History of popular religion in Scotland

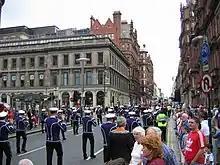
An Orange Order march in Glasgow

The kirk had considerable control over the lives of the people. It had a major role in the Poor Law and schools, which were administered through the parishes, and over the morals of the population, particularly over sexual offences such as adultery and fornication. A rebuke was necessary for moral offenders to "purge their scandal". This involved standing or sitting before the congregation for up to three Sundays and enduring a rant by the minister. There was sometimes a special repentance stool near the pulpit for this purpose. In a few places the subject was expected to wear sackcloth. From the 1770s private rebukes were increasingly administered by the kirk session, particularly for men from the social elites, while until the 1820s the poor were almost always give a public rebuke. In the early part of the century the kirk, particularly in the Lowlands, attempted to suppress dancing and events like penny weddings at which secular tunes were played. The oppression of secular music and dancing by the kirk began to ease between about 1715 and 1725.